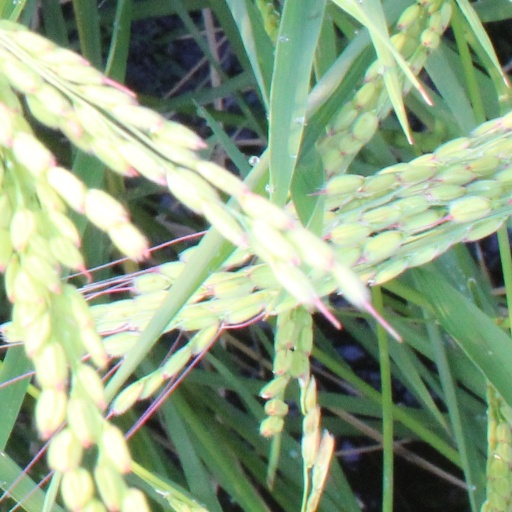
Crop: rice